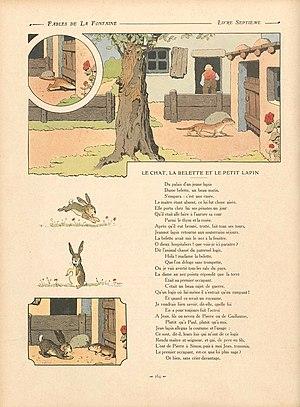
Fables de La Fontaine illustrées par Benjamin Rabier
Le Chat, la Belette et le Petit Lapin est la quinzième fable du livre VII de Jean de La Fontaine situé dans le second recueil des Fables de La Fontaine, édité pour la première fois en 1678.